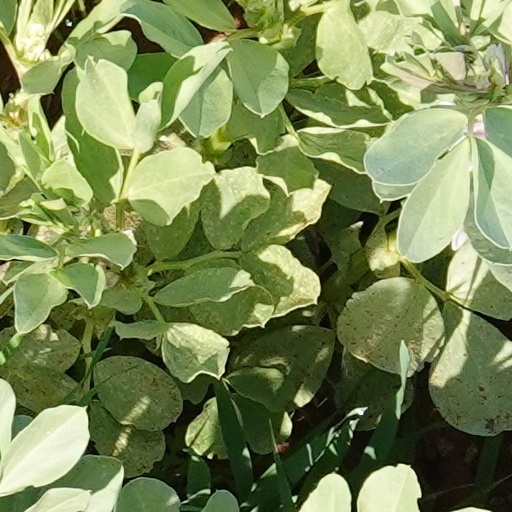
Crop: wheat